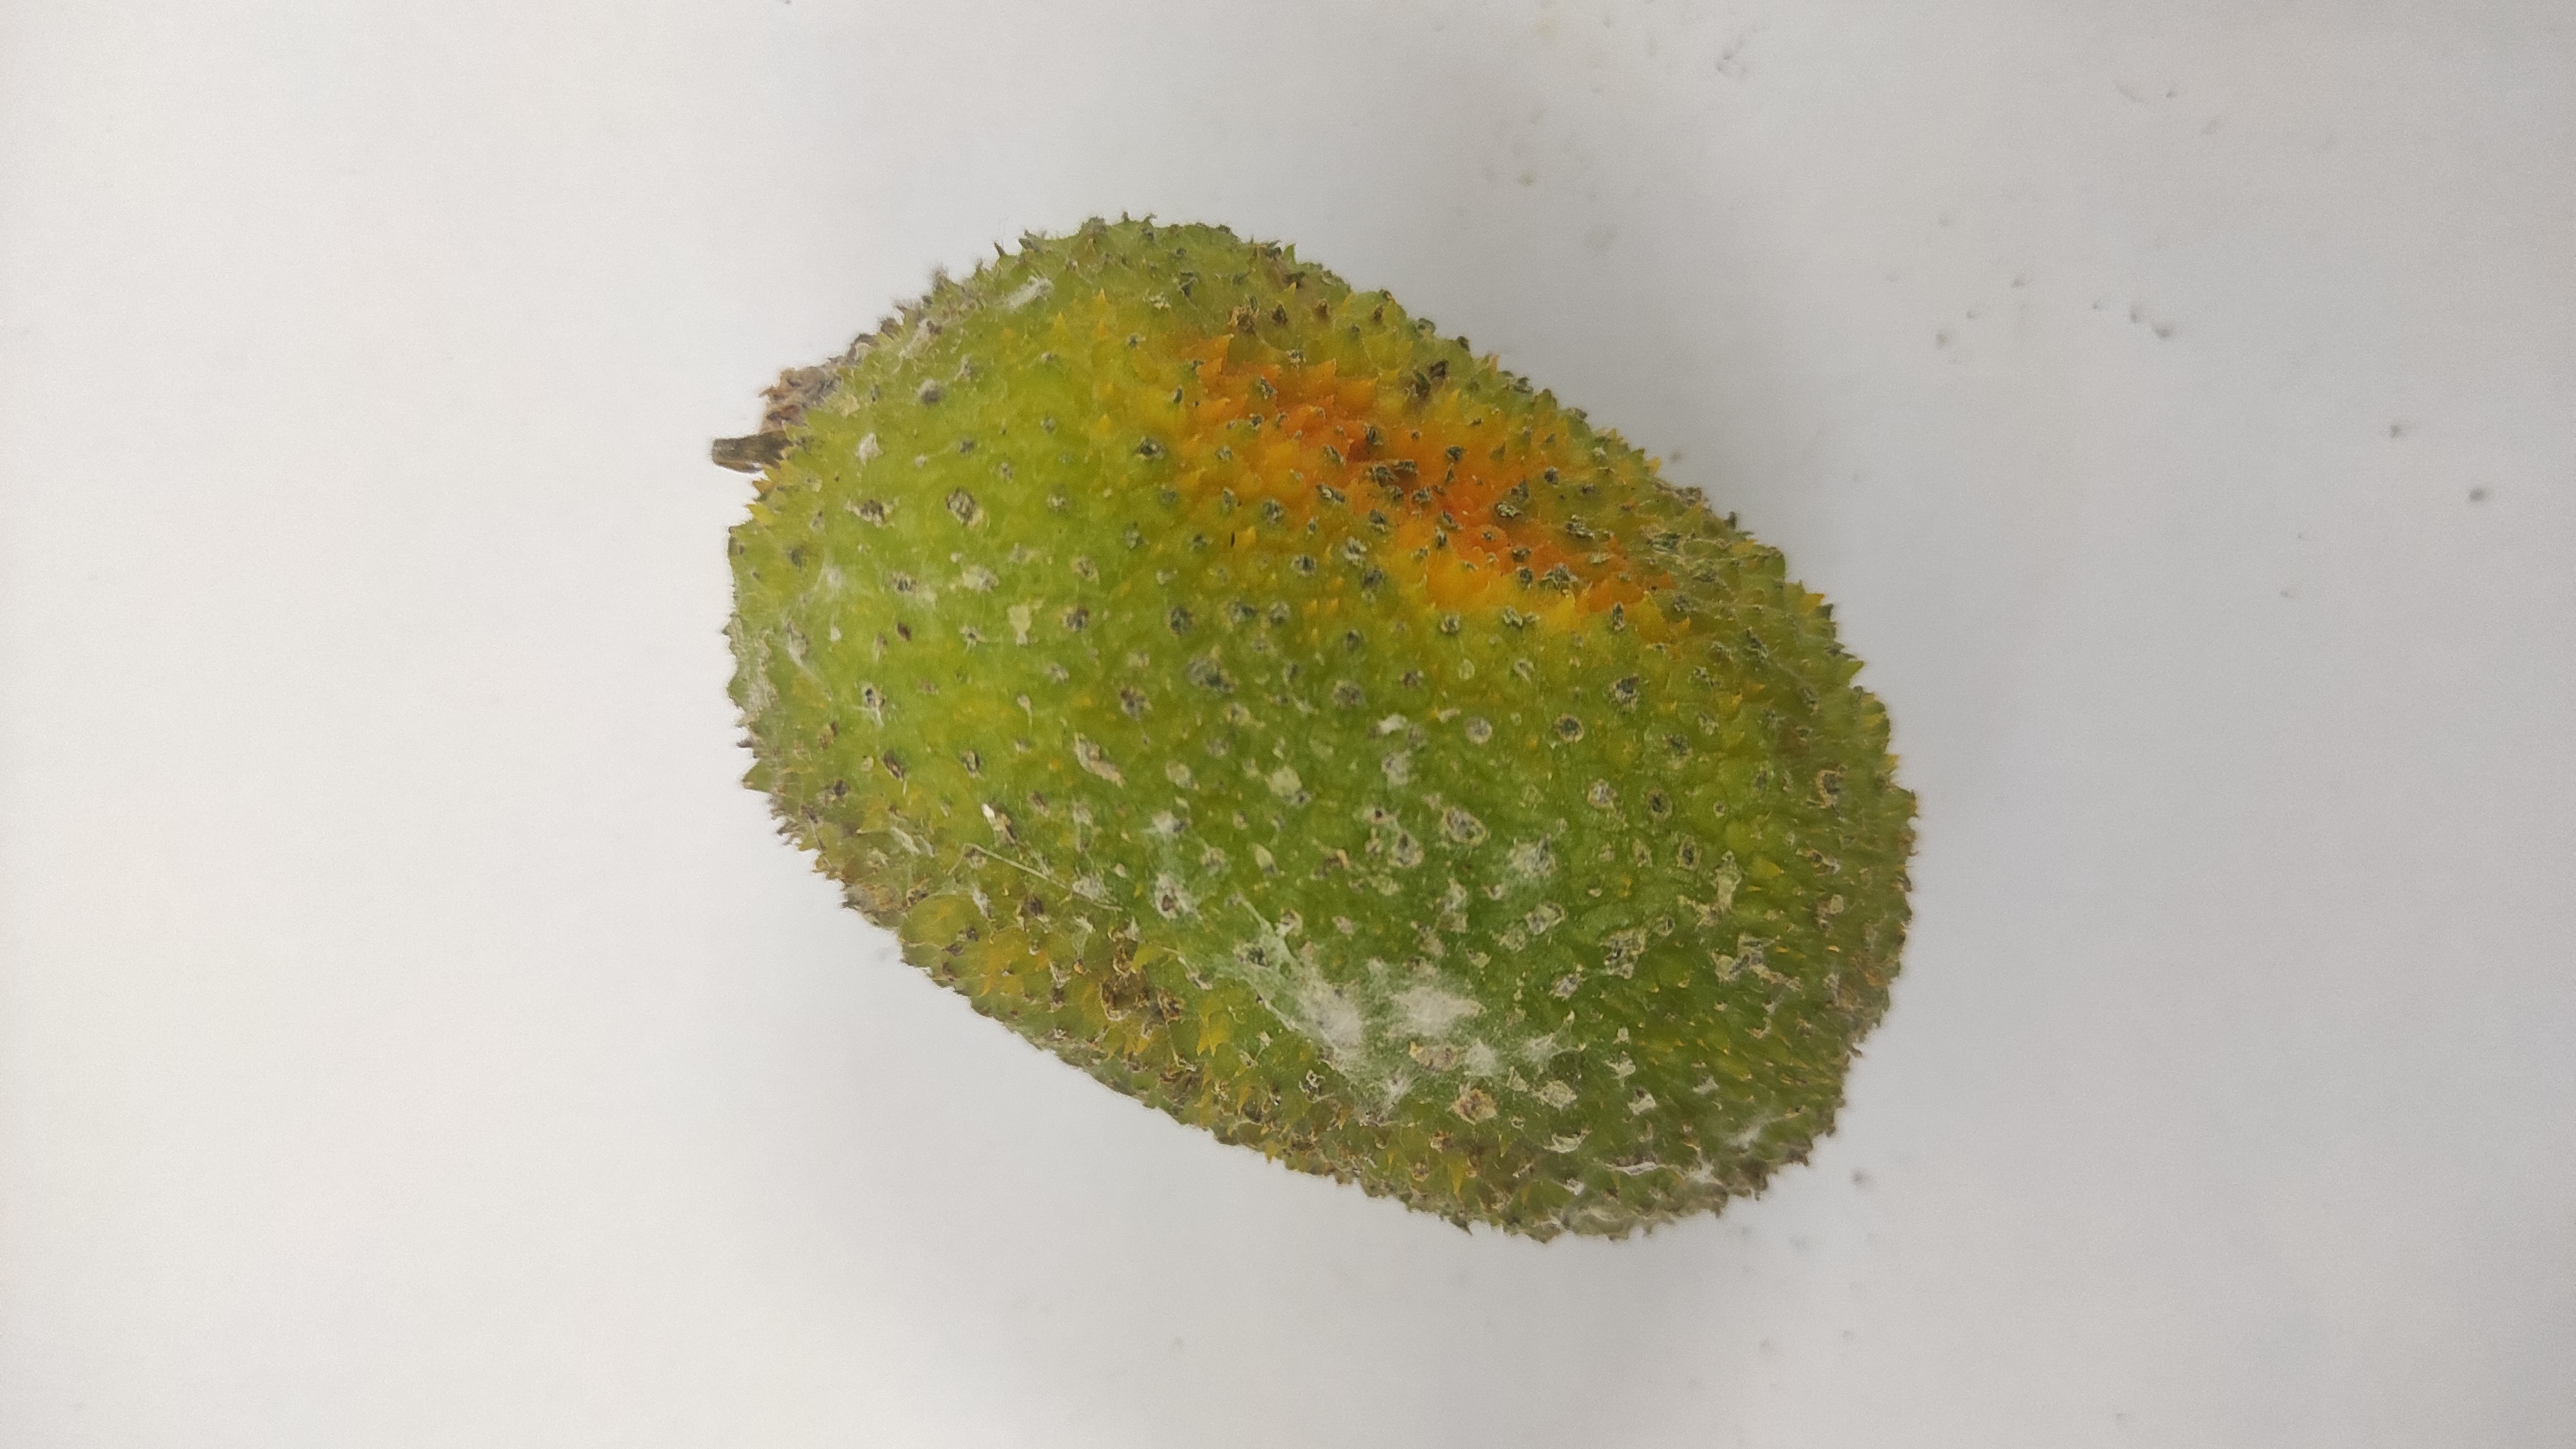
Crop: Spiny Gourd
Condition: Severely Damaged